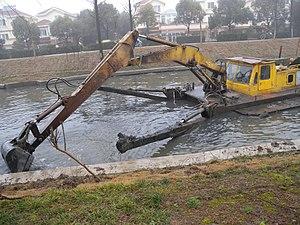
Une drague est un navire de services utilisé près des ports, dans les rivières ou en mer, soit pour lutter contre l'ensablement et l'envasement et maintenir la profondeur disponible pour les autres navires en extrayant les matériaux du fond, soit pour extraire des matériaux pour les activités de travaux publics, la reconstitution de plage, le confortement des dunes. Différents types de drague sont utilisés selon les conditions rencontrées. On distingue deux catégories principales : les dragues mécaniques et les dragues hydrauliques.